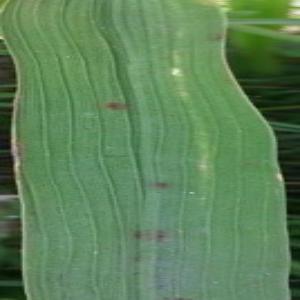
Disease: Brownspot